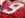
Number: 9